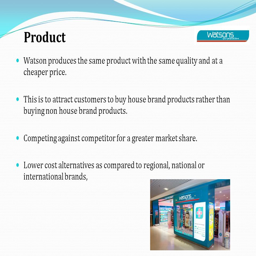
person produces the same product with the same quality and at a cheaper price .